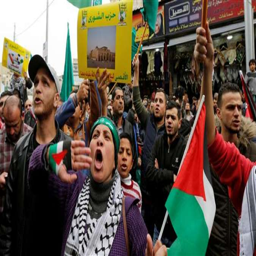
people chant slogans during a protest against politician